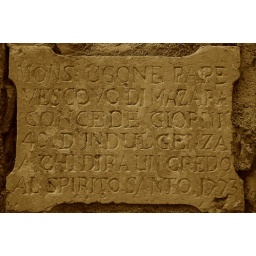
indulgenza - sign in the wall